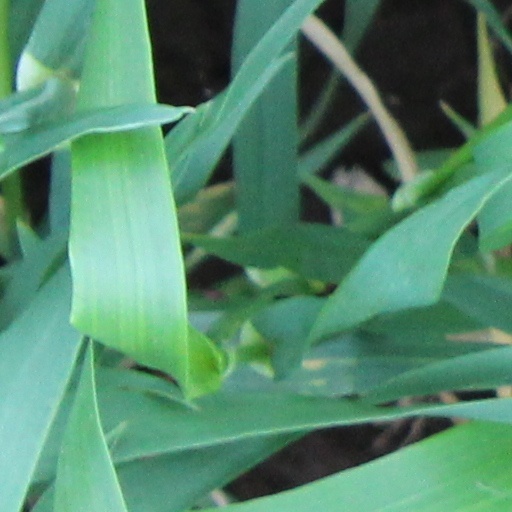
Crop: wheat